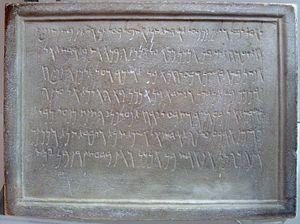
Inscription en punique lapidaire mélangé de quelques éléments cursifs (E. Vassel) trouvée en 1908 dans la région de Bir Bou Rekba, à environ un km au nord-est du lieu-dit Ksar ez-Zit, par le capitaine Cassaigne. Dédicace à Baal Hammon et Tanit auxquels les citoyens de Tinismut (écrit en punique, Tnsmt), qui pris plus tard le nom latin de Thinissut, firent ériger des sanctuaires. Elle pourrait dater de la fin du Ie siècle av. J.-C ou du début du Ie siècle ap. J.-C., selon A. Merlin. Anciennement conservée au Musée national du Bardo (inv. n° 1131). العربية: نقيشة باللغة البونية
Les Phéniciens sont un peuple antique originaire des cités de Phénicie, région qui correspond approximativement au Liban actuel. Cette dénomination provient des auteurs grecs qui ont écrit à leur sujet. La Phénicie a toujours été divisée entre plusieurs cités, dont les plus importantes étaient Byblos, Sidon, Tyr et Arwad, et on ne sait pas si celles-ci ont eu conscience d'une identité commune. Les historiens ont repris l'adjectif « phénicien » pour désigner la civilisation qui s'est épanouie dans la région entre 1200 et 300 av. J.-C.
Le sanctuaire de Thinissut est un site archéologique tunisien fouillé au début du XXᵉ siècle et situé dans la localité actuelle de Bir Bouregba dans la région du cap Bon, à cinq kilomètres de la ville de Hammamet et à environ soixante kilomètres au sud-est de la capitale Tunis.